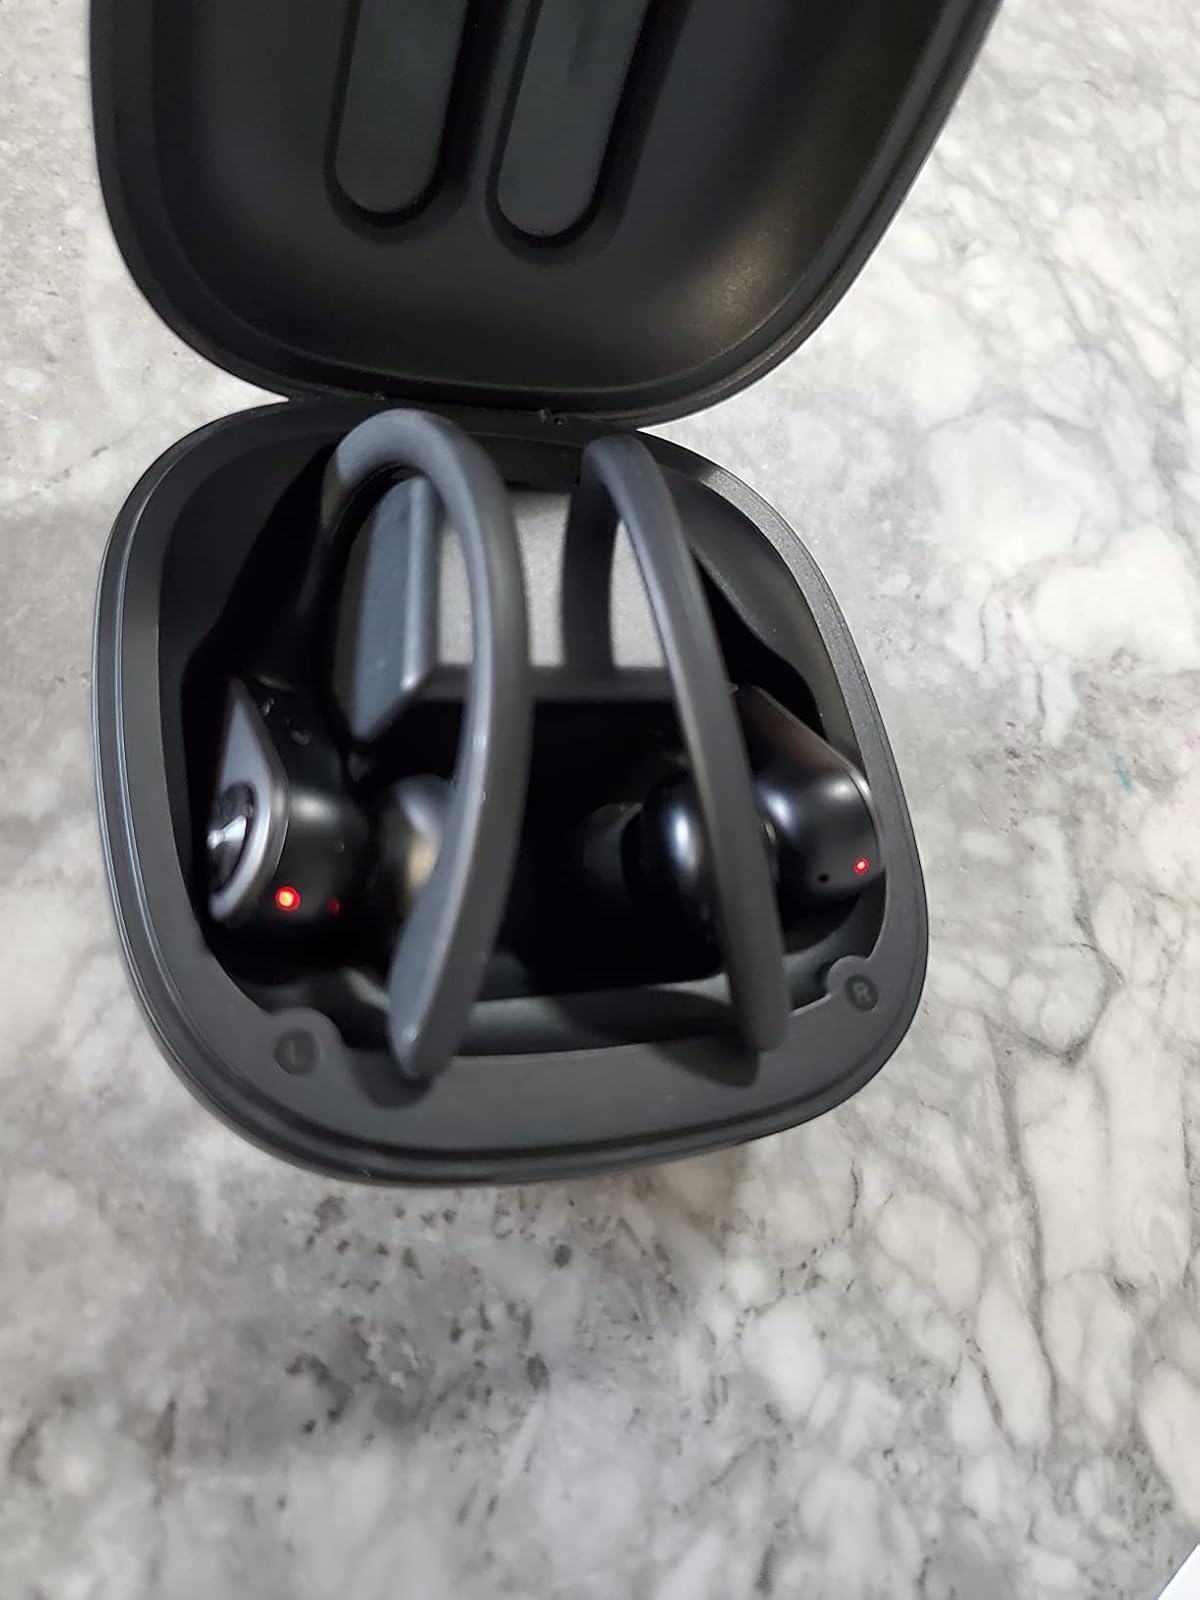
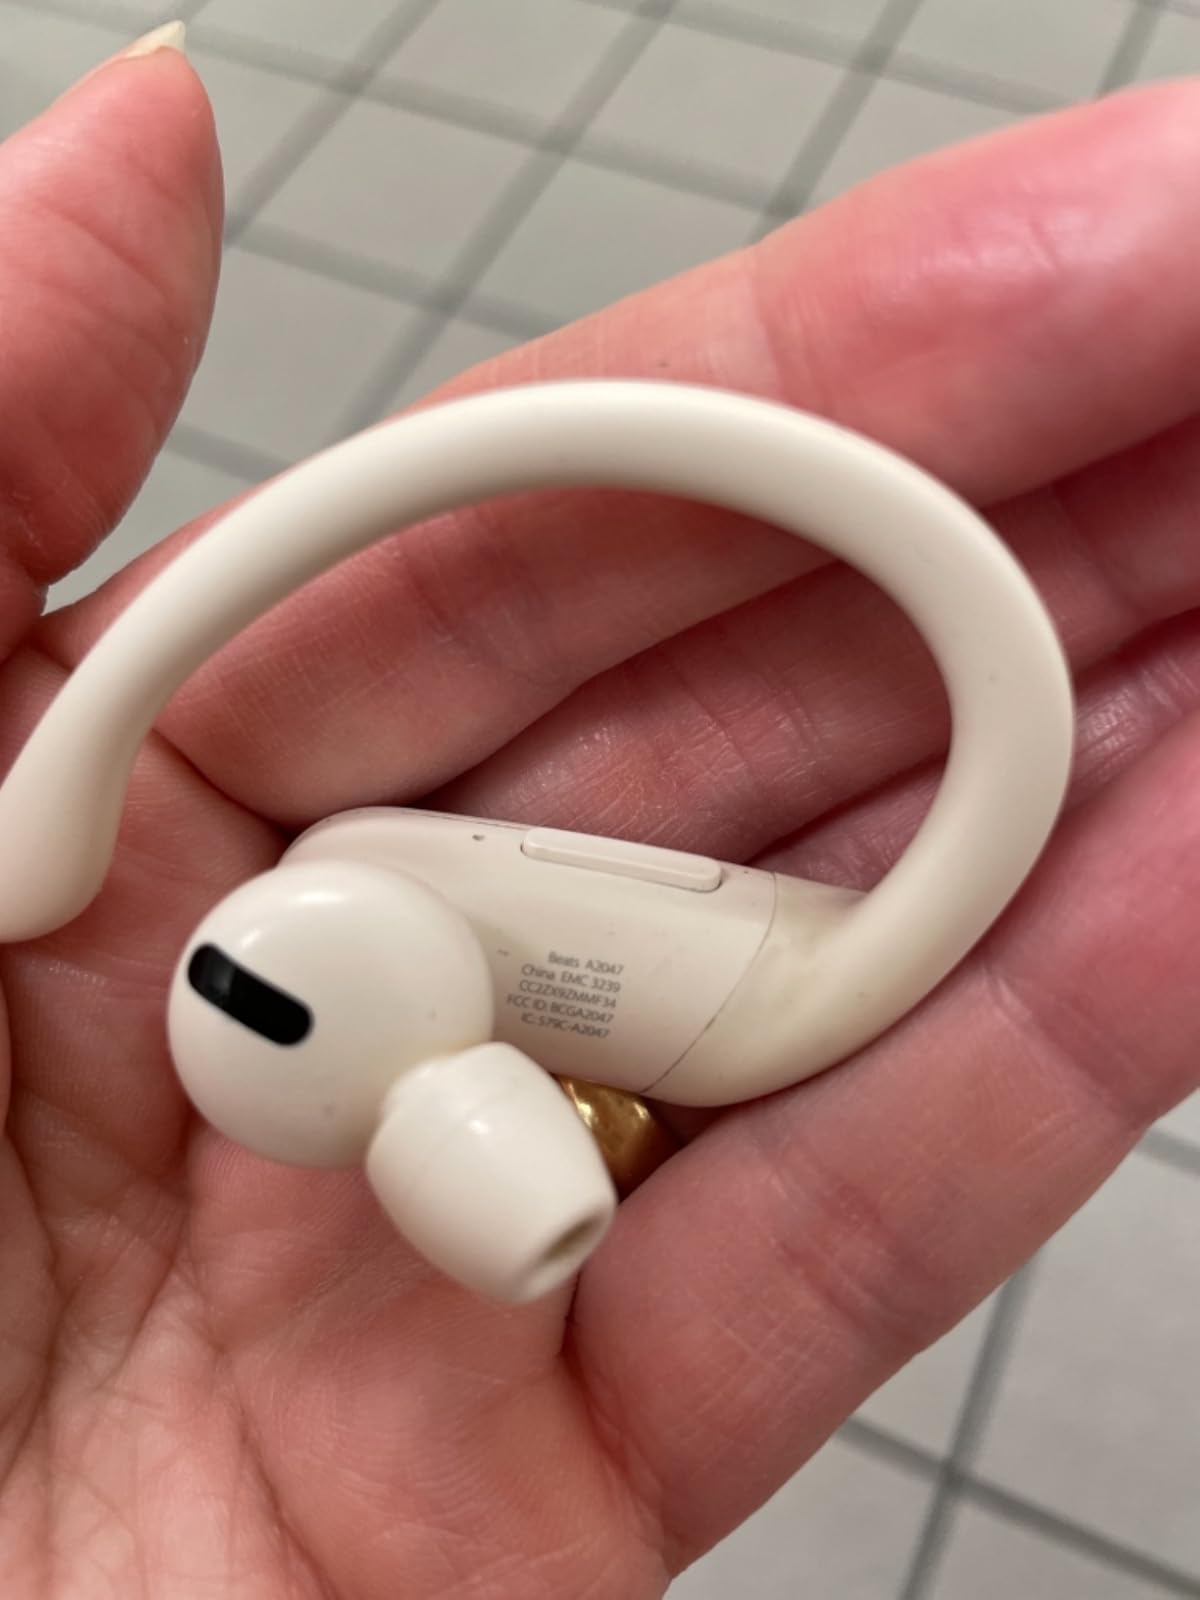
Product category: earbuds
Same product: no